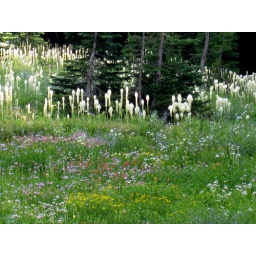
Beargrass in the back - this is still on the road to the Morrell fire tower